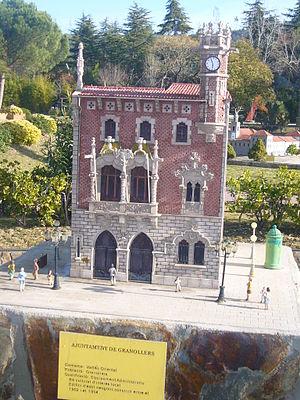
Catalunya en Miniatura est un parc de miniatures ouvert en 1983 à Torrelles de Llobregat, à 17 km de Barcelone. D'une superficie de 60 000 mètres carrés dont 35 000 mètres carrés dédiés aux maquettes, il s'agit d'un des plus grands parcs miniatures. Il présente des modèles réduits de 147 ouvrages de l'architecture calatane et majorcaine, dont les œuvres d'Antoni Gaudí.